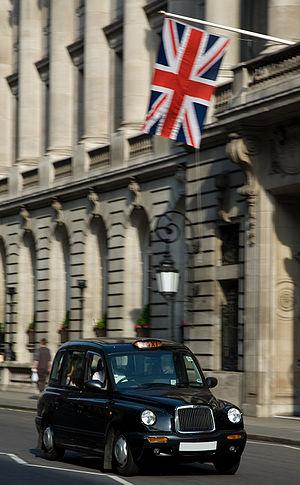
Londres est un nœud d'échange du réseau aérien, ferroviaire, routier et fluvial au Royaume-Uni. La ville dispose d'un réseau dense et étendu de transports publics et privés.